Old Älvsborg

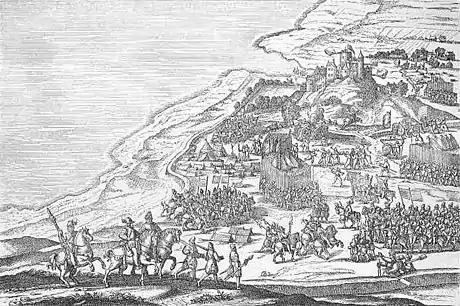
The capture of Älvsborg by Frederick II of Denmark, 1563

In 1563, when the Northern Seven Years' War broke out, Älvsborg was attacked by the Danes, who razed Älvsborg Town to the ground and quickly captured Älvsborg Castle itself, despite its modernised defences. Älvsborg remained in Danish hands throughout the rest of the war. The war ended with the Treaty of Stettin (1570), under which Älvsborg was returned to Sweden in exchange for a payment of 150,000 "riksdaler", the so-called First Älvsborg Ransom. To pay this sum, Sweden heavily taxed all moveables in the country. Peasants had to pay one tenth of their property's value, while burghers had to pay either a twelfth (if their town had escaped damage in the war) or an eighteenth (if their town had been burnt).